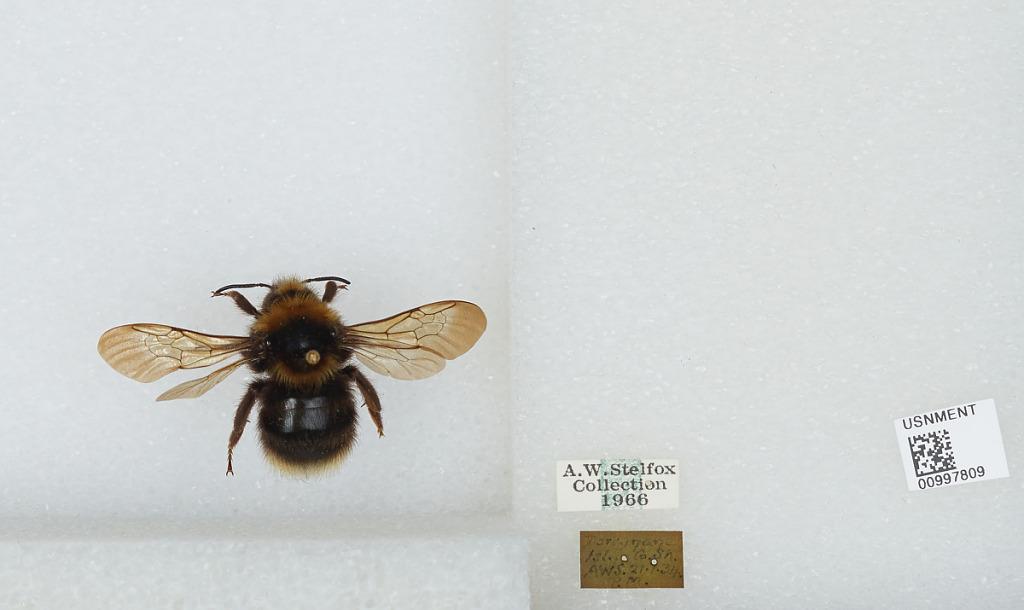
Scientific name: Bombus (Psithyrus) barbutellus (Kirby)
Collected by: A. Stelfox
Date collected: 1934-7-21
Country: Ireland
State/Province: Kerry
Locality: Darrynane
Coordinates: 51.7636, -10.1247